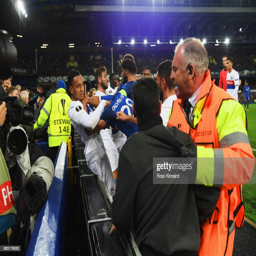
players clash and fans are restrained after a challenge by football player on soccer goalkeeper during the match united